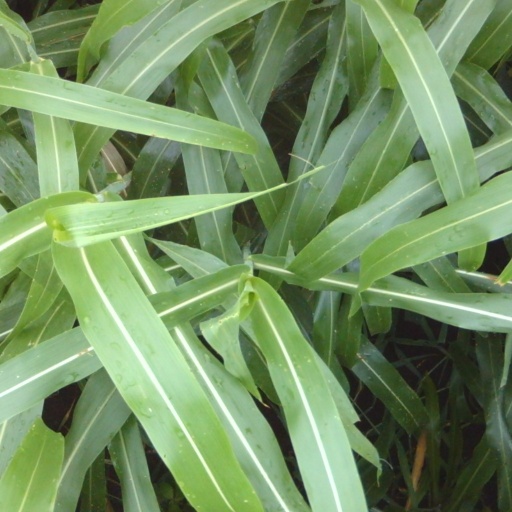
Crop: sorghum